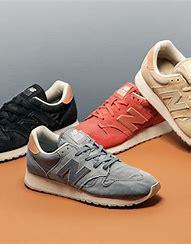
Brand: New
Model: Balance 520